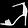
Label: Sandal